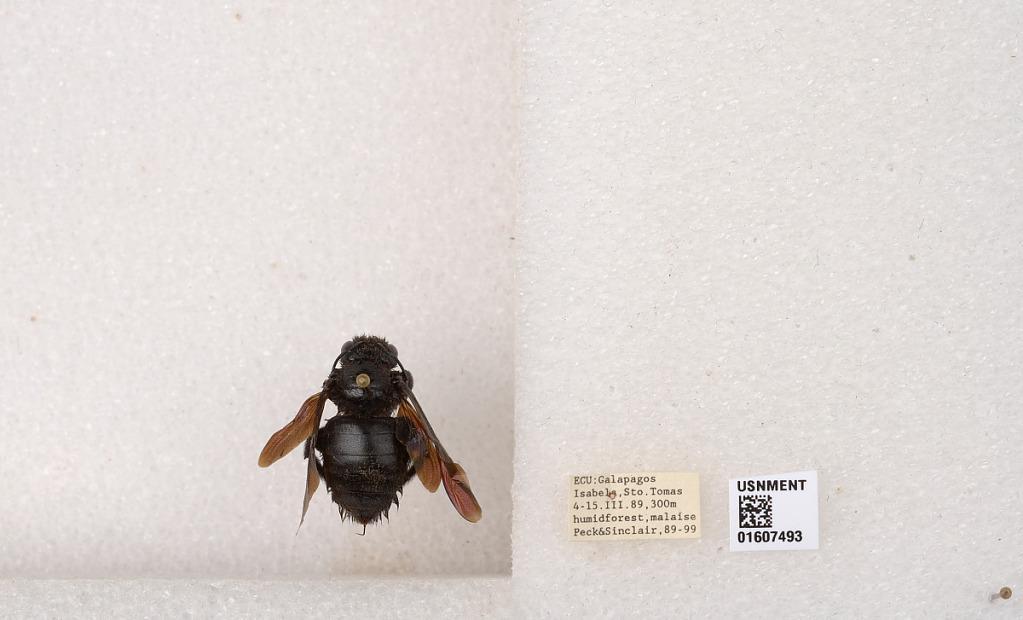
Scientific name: Xylocopa (Neoxylocopa) darwini Cockerell
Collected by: Peck & Sinclair
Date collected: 1989-3-4
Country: Ecuador
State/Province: Galapagos
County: Isabela
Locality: Isabela, St. Tomas
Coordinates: -0.955426, -90.9623